Jessie Gilbert

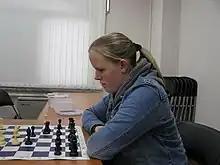

Jessica "Jessie" Laura Cory Gilbert (30 January 1987 – 26 July 2006) was a British chess player. She was women's world amateur champion in 1999.